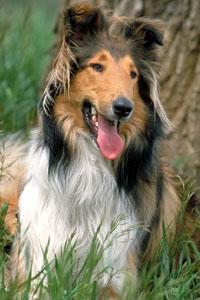
collie